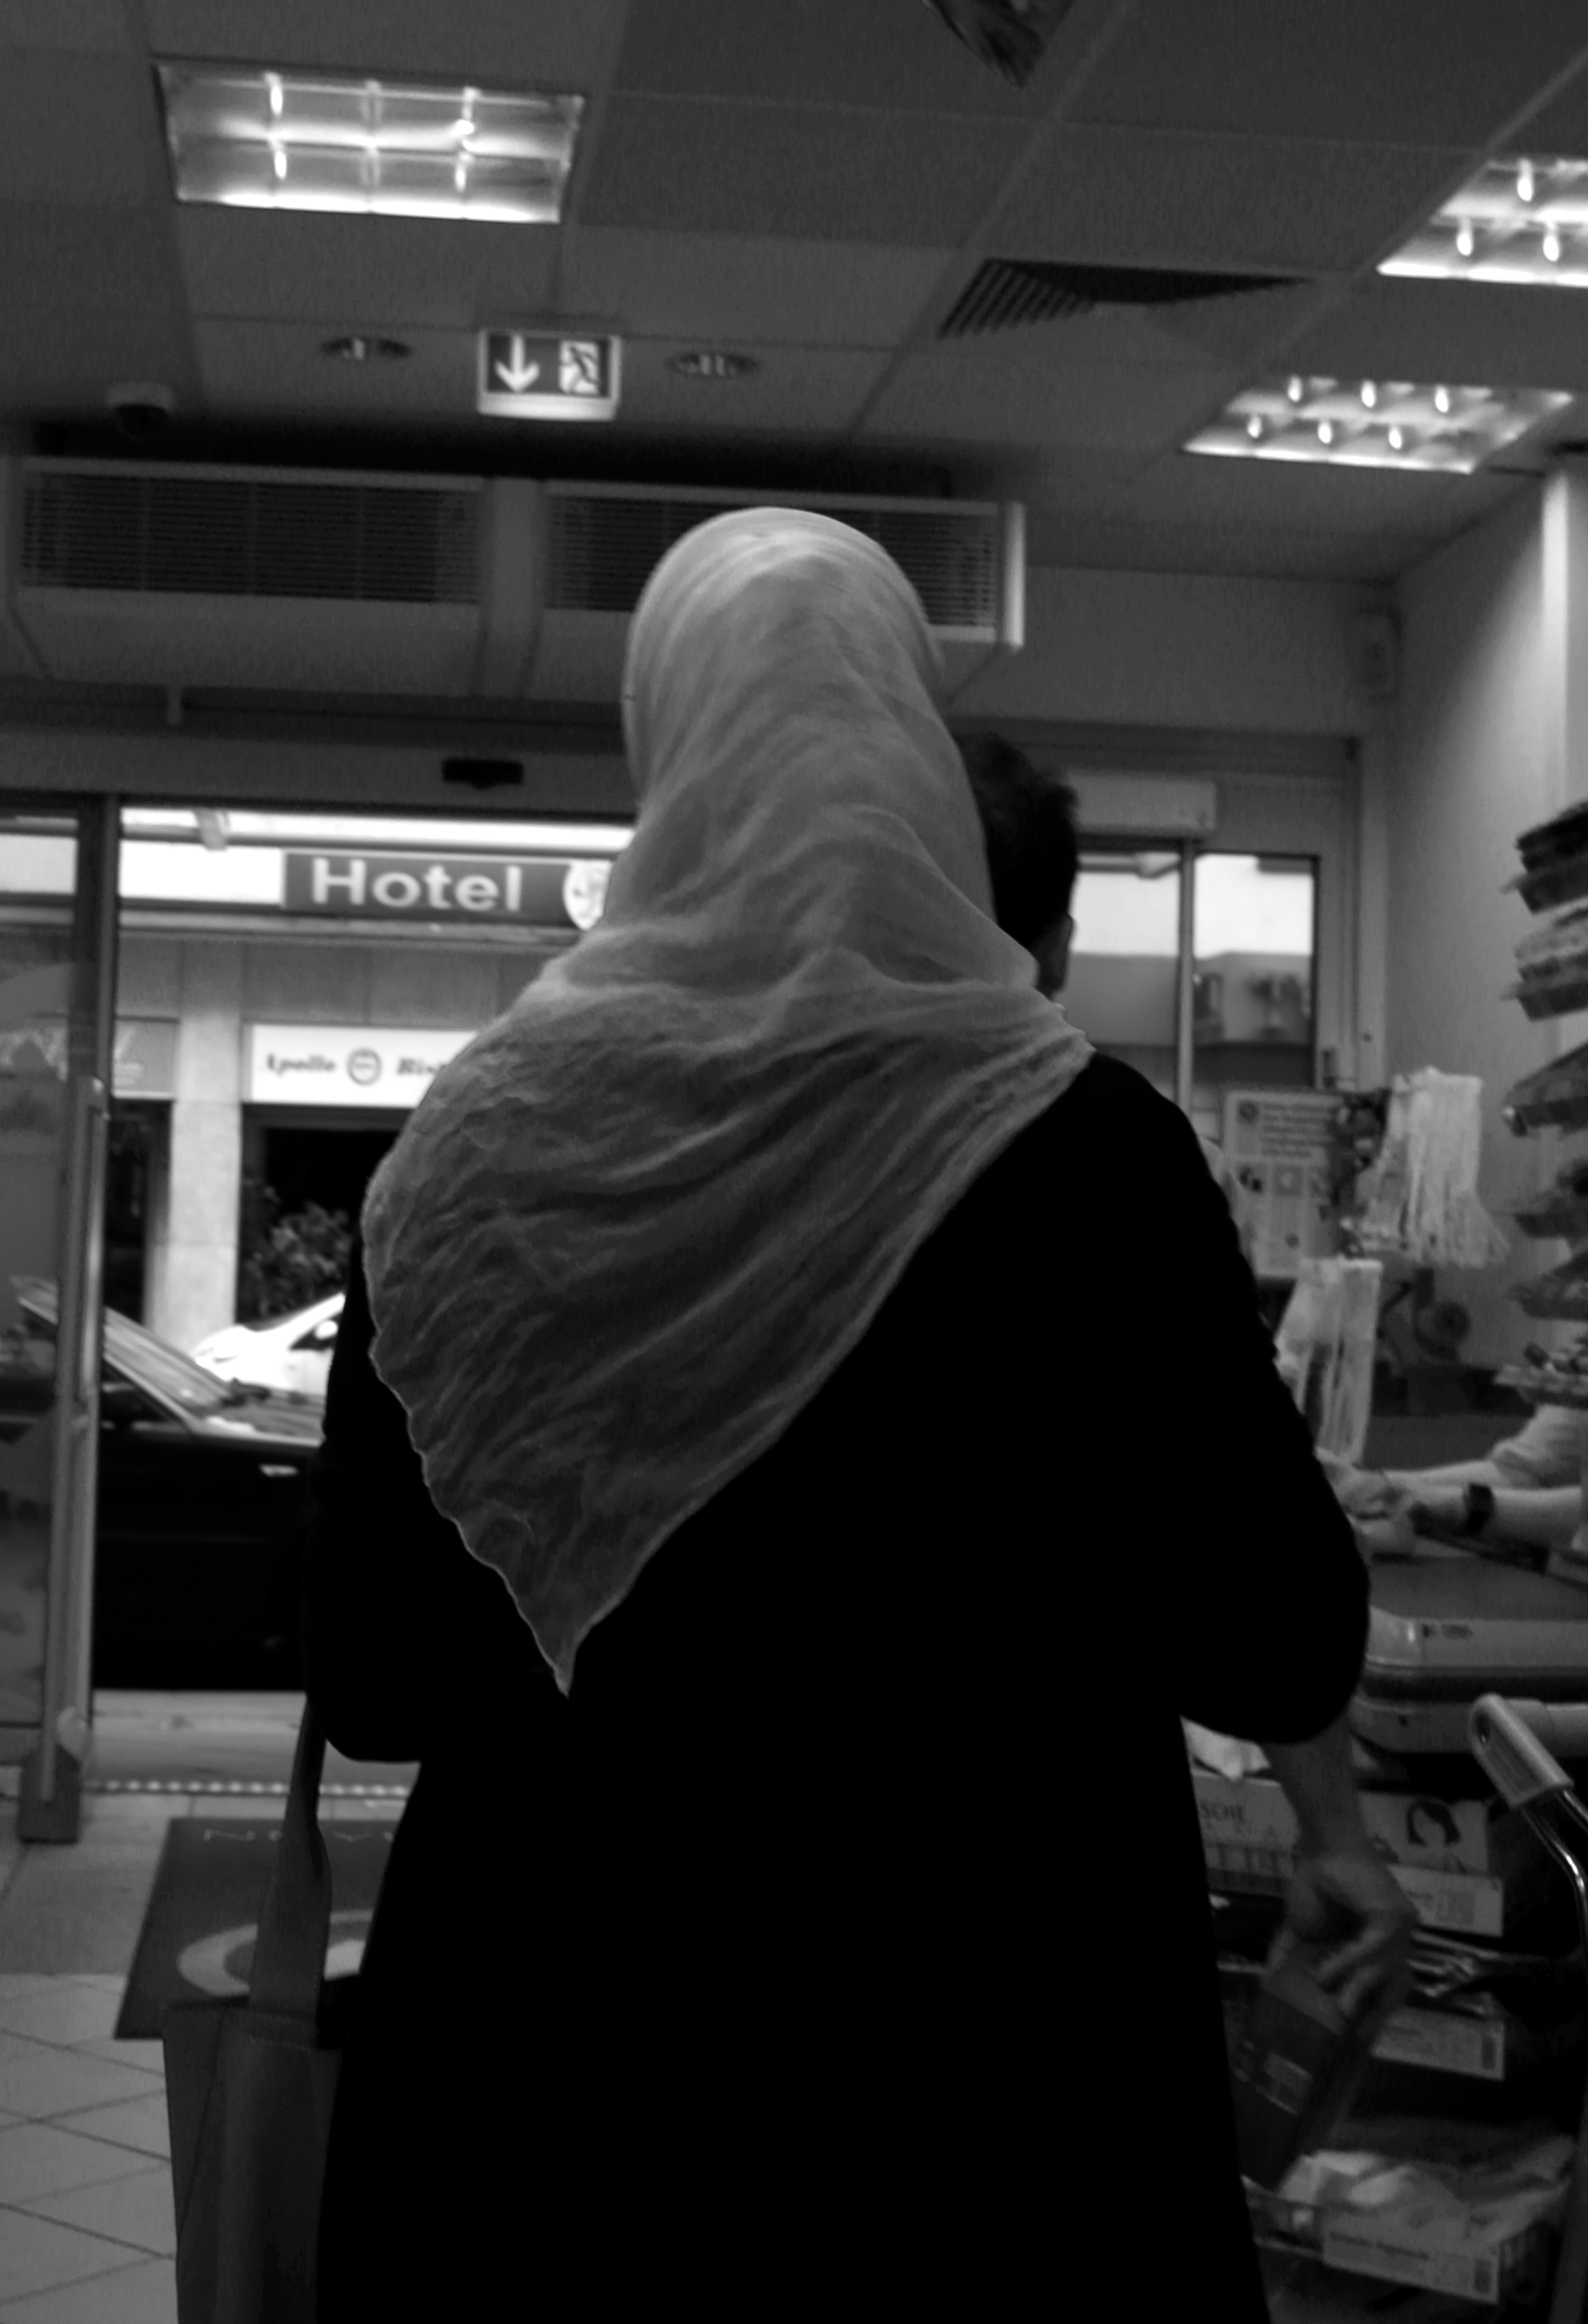
black and white, white, line, black, monochrome, bw, blackandwhite, blackwhite, supermarkt, supermarket, germany, alemania, allemagne, sw, schwarzweiss, schwarzweis, frankfurtmain, frankfurtammain, frankfurtam, frankfurtamain, germania, hesse, hassia, hessen, frankfurt, schwarzweissfotografie, schwarzweisfotografie, cashier, kasse, monochrome photography, film noir